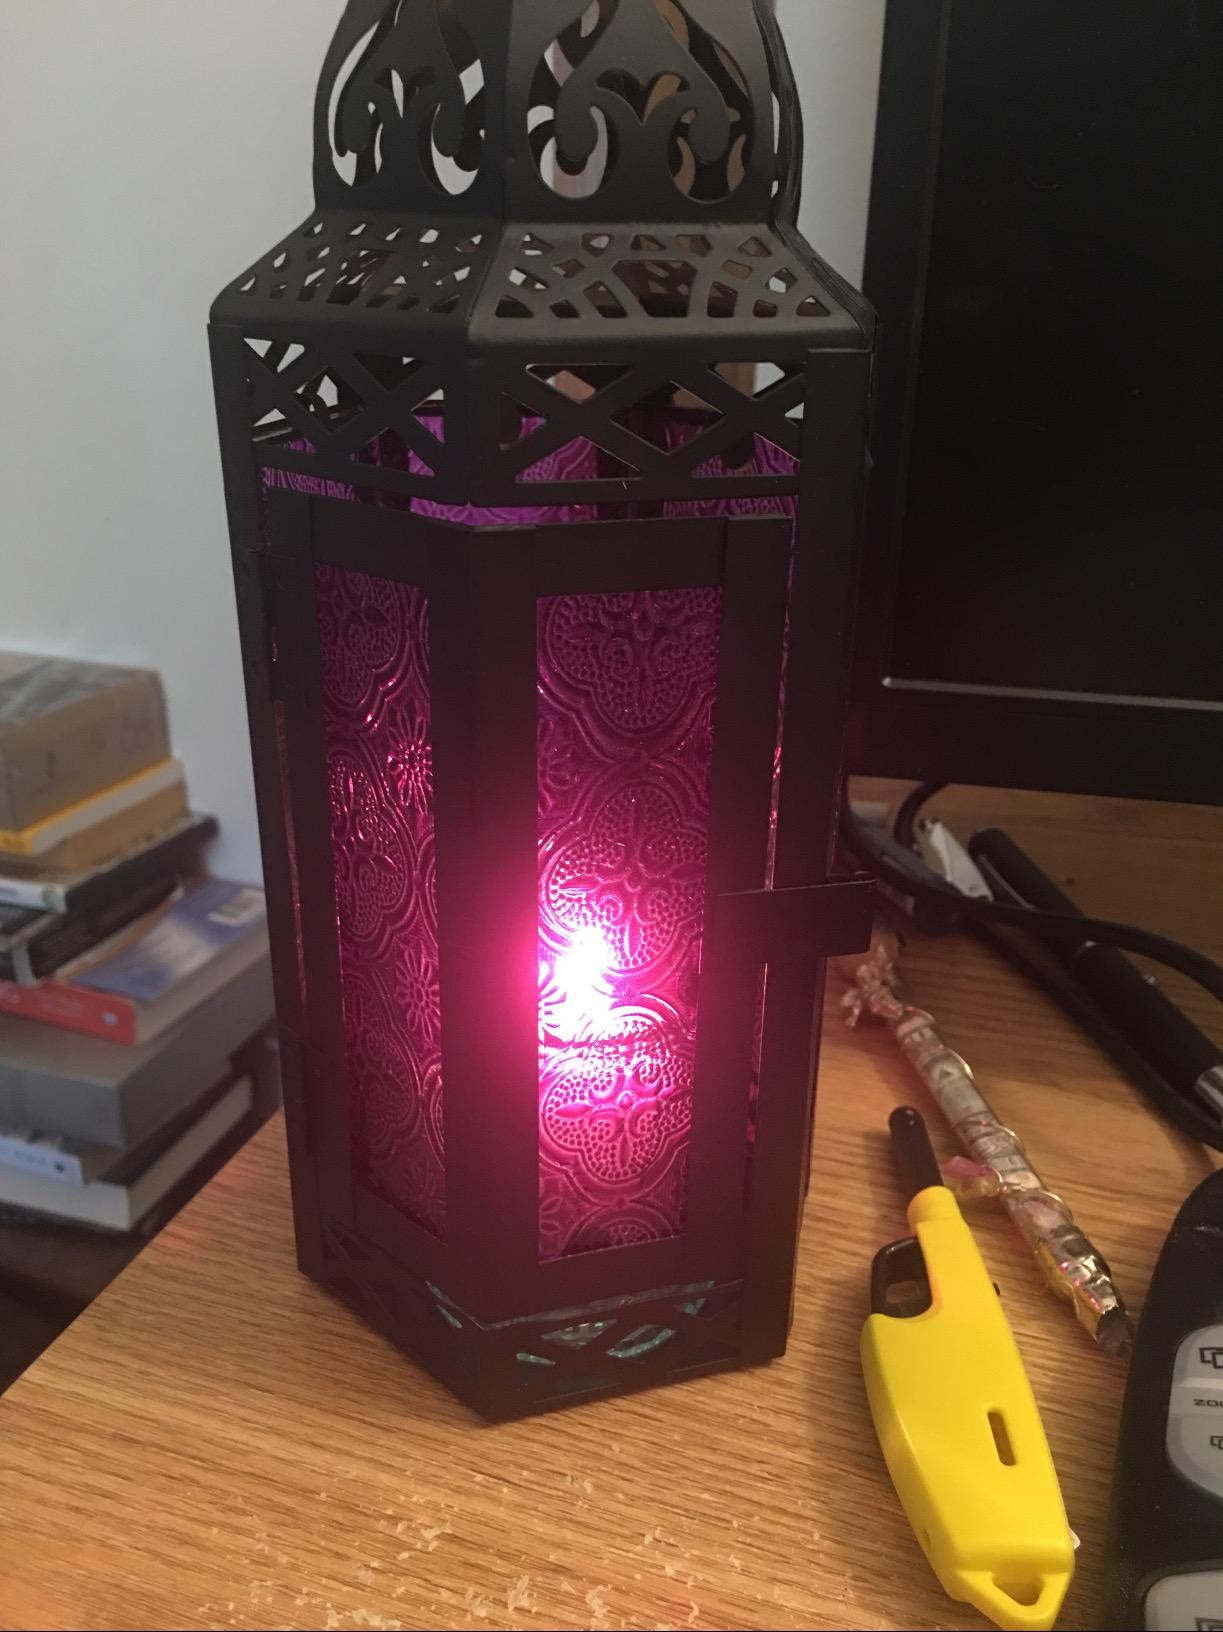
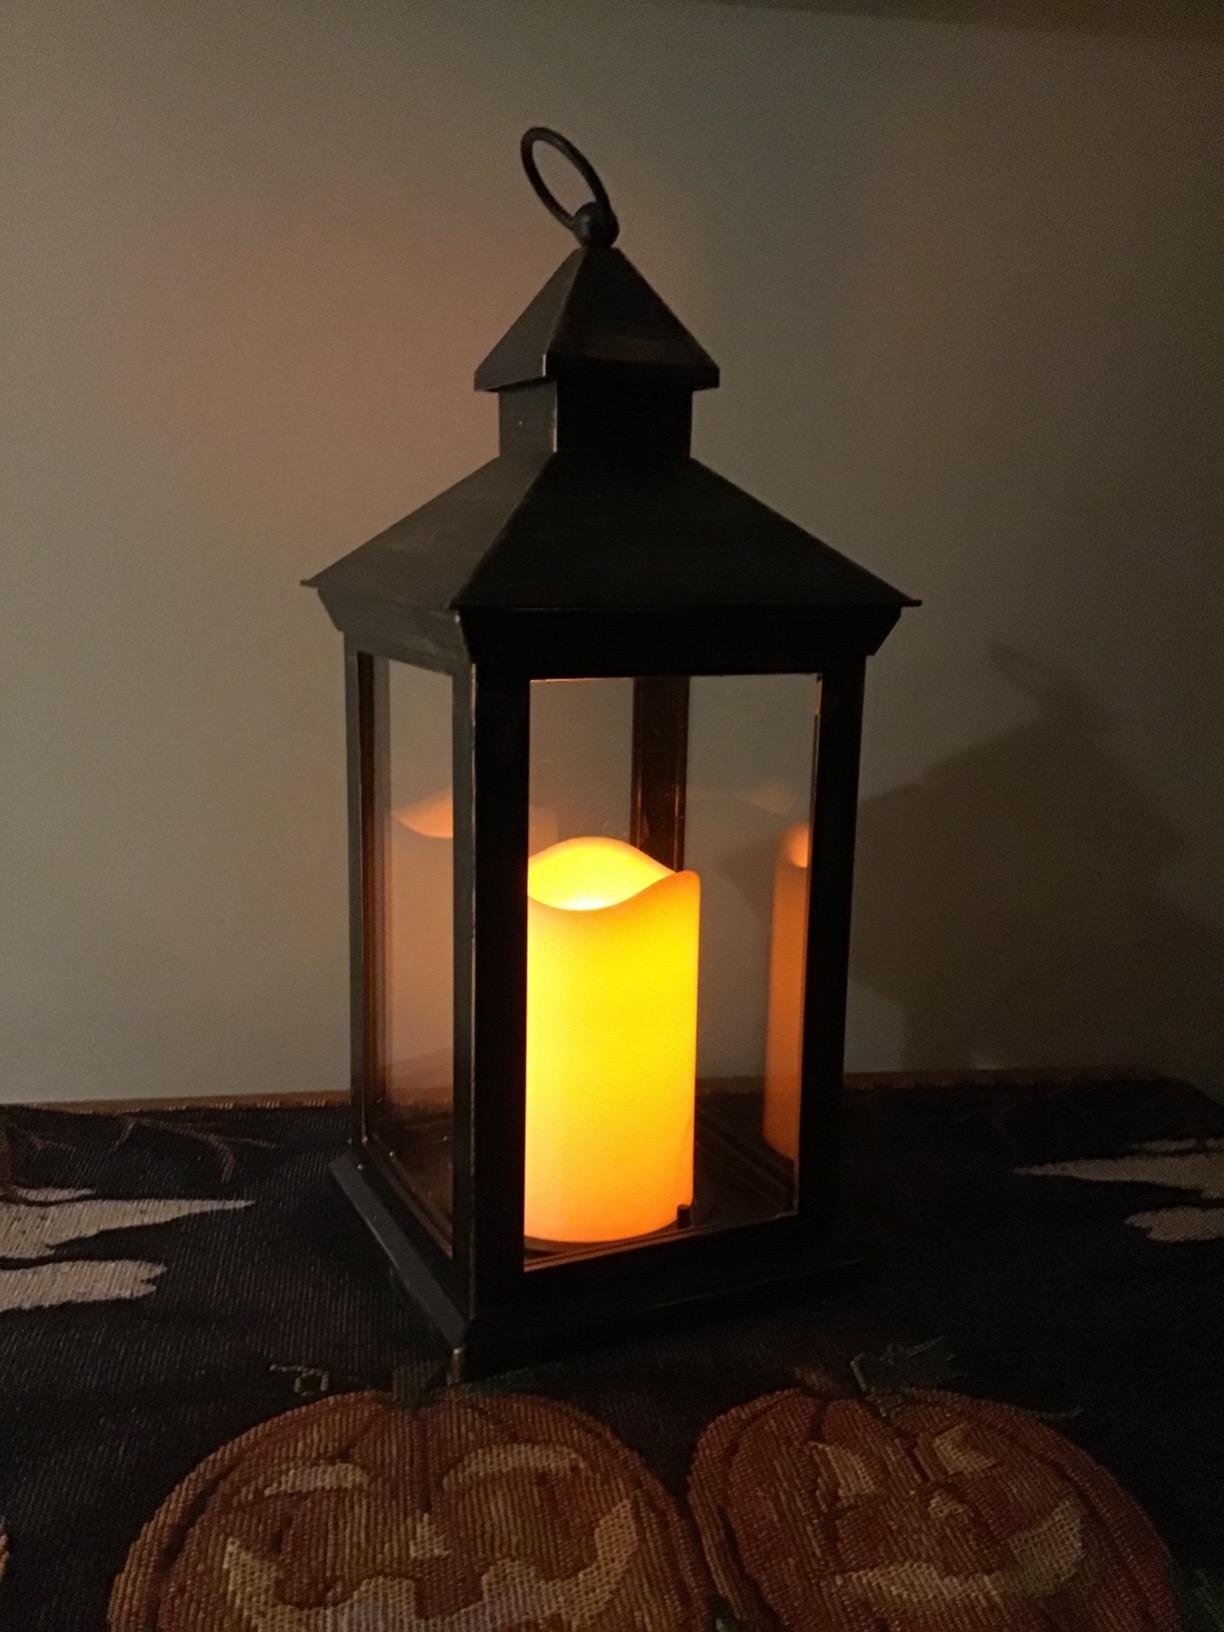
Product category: lantern
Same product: no